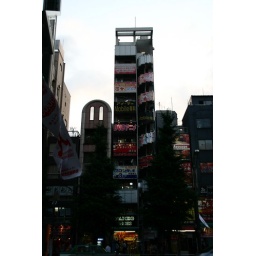
You can get a good idea of what's in the building by reading each floor advertisement.